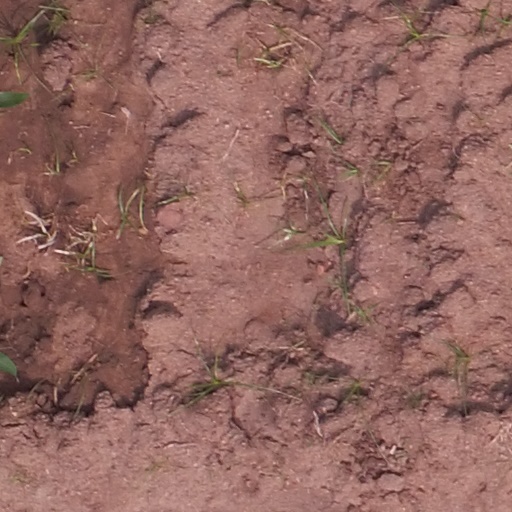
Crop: maize; corn